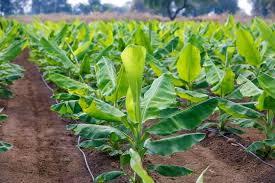
Hapa tunaona shamba moja kubwa likiwa limepandwa mandizi mingi, na izo ndizi zinaonekana bado ni ndogondogo sana na zimeekwa katika [cs]laini[cs] mzuri, na mwenye shamba anaonekana kama ni mkulima mzuri.